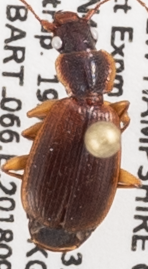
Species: Cymindis cribricollis
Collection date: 2018-09-19
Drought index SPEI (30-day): -1.376
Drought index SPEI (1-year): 0.24
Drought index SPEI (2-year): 0.498